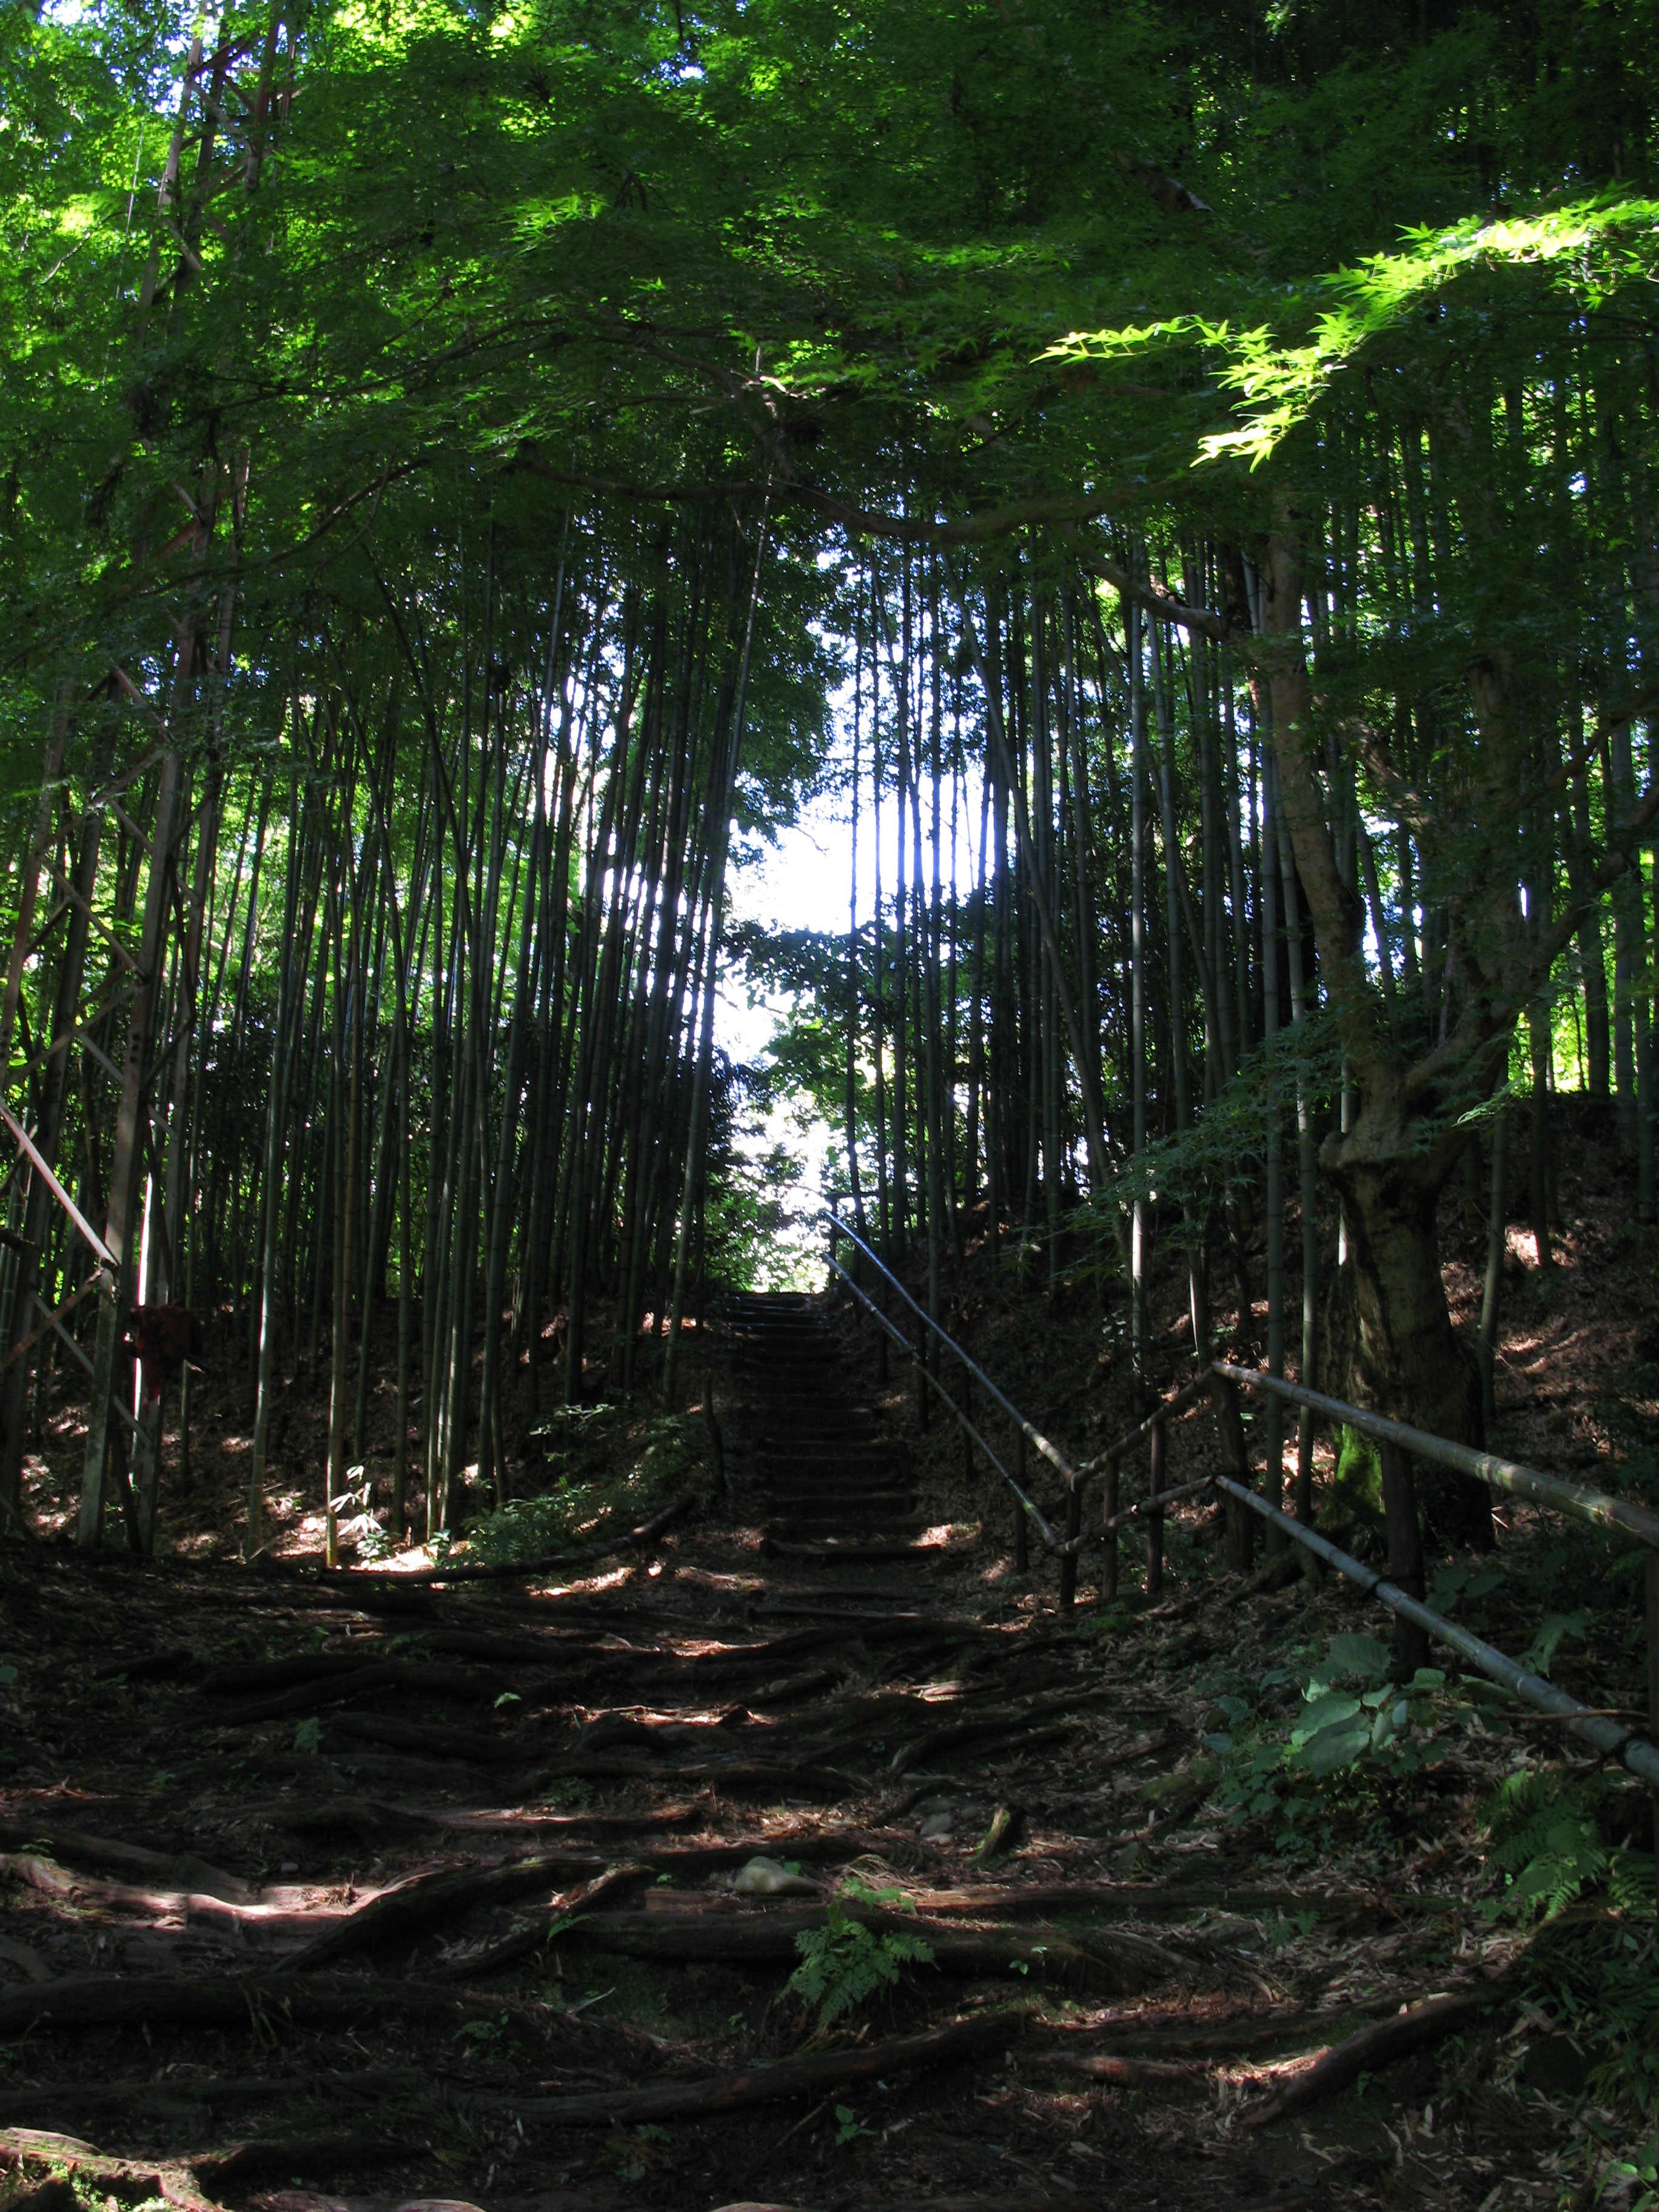
landscape, tree, nature, forest, branch, plant, wood, sunlight, leaf, view, green, high, jungle, soil, botany, rainforest, wetland, hires, woodland, habitat, views, hi, res, powershotg7, canong7, old growth forest, natural environment, woody plant